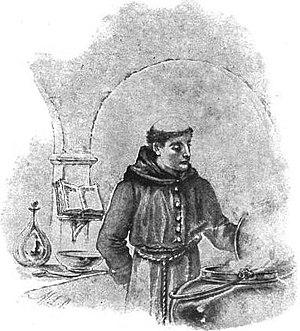
Gravure de Frère Laurent de la Résurection (1614-1691)
Cyprien de la Nativité de la Vierge est un carme déchaux parisien, auteur spirituel et premier traducteur célèbre des œuvres de saint Jean de la Croix en français.
Nicolas Herman, en religion Frère Laurent de la Résurrection, est un frère convers des carmes déchaux Lorrain connu par un recueil de lettres et d'entretiens publiés après sa mort. Dans ces écrits, il raconte ses expériences spirituelles, tout entières centrées sur la pratique de la présence de Dieu.